Konstantin Landa

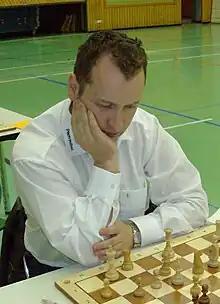

Konstantin Landa (22 May 1972 – October 2022) was a Russian chess grandmaster. He competed in the FIDE World Chess Championship 2004 and FIDE World Cup 2007. In 2011 he was awarded the title of FIDE Senior Trainer.